Sirenum Scopuli

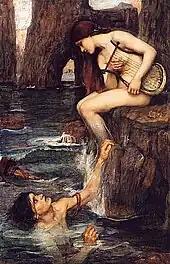
Painting of a siren ("The Siren" by John William Waterhouse)

According to the Roman poets Virgil ("Aeneid", 5.864) and Ovid, the Sirenum Scopuli were three small rocky islands where the sirens of Greek mythology lived and lured sailors to their deaths. "The Sirenum Scopuli are sharp rocks that stand about a stone's throw from the south side of the island" of Capri, was Joseph Addison's confident identification.